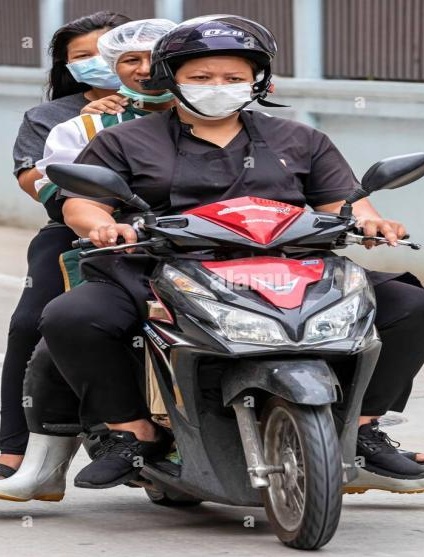
person-with-helmet: 1
person-without-helmet: 2